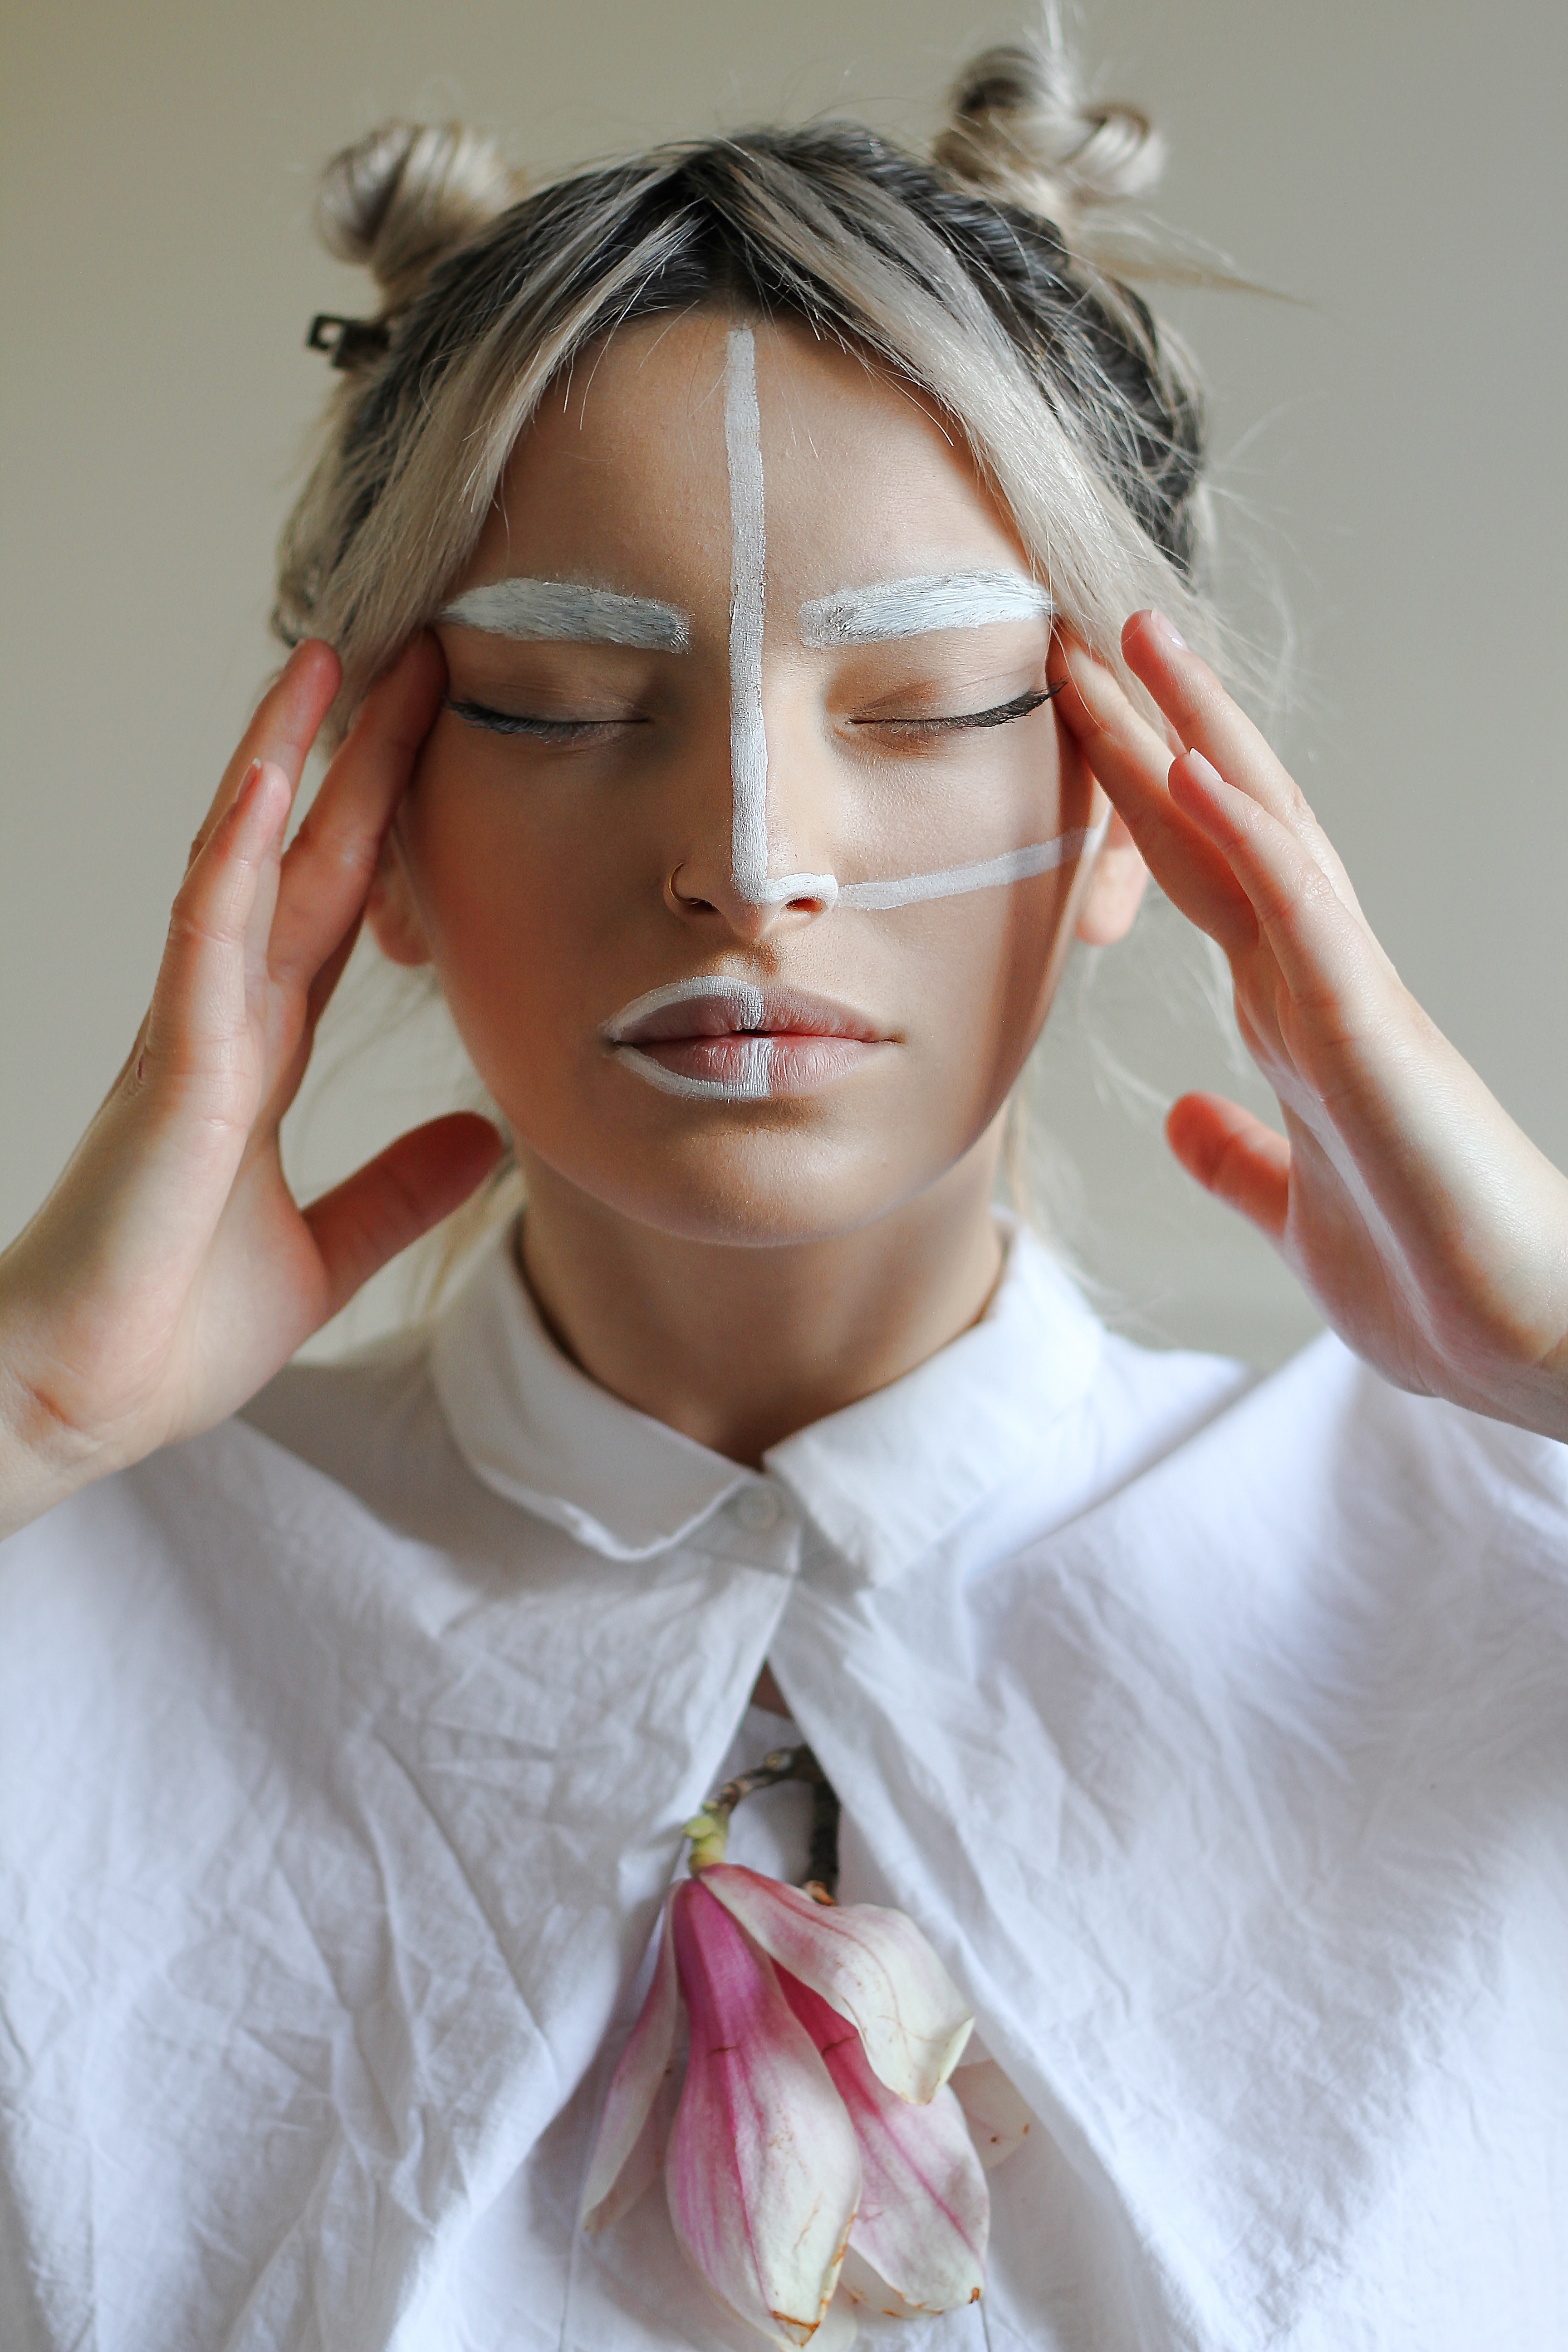
white, portrait, model, spring, fashion, lady, pink, toy, hairstyle, face, doll, eye, glasses, head, skin, beauty, photo shoot